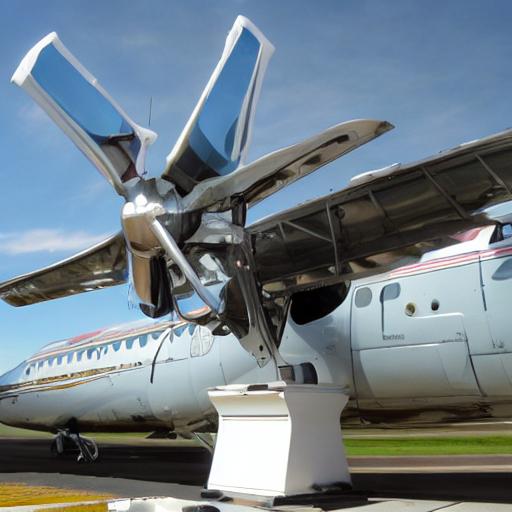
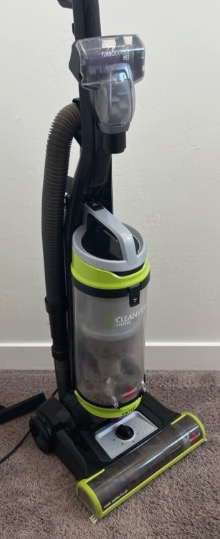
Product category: items_vacuum
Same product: no